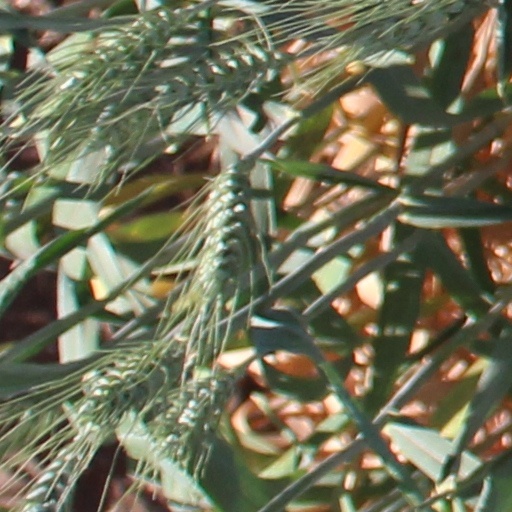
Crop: wheat